Spinthariscope

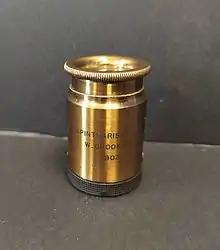
A spinthariscope crafted by Robert Drosten in Belgium in 1905 and used in the University of Mons Faculty of Engineering ("Polytech Mons") at the beginning of the 20th century.

A spinthariscope is a device for observing individual nuclear disintegrations caused by the interaction of ionizing radiation with a phosphor (see radioluminescence) or scintillator.